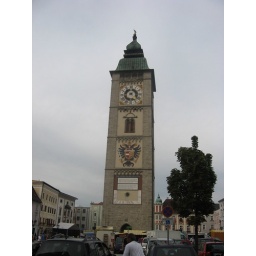
Giant clock tower in the little town of Enns where we stopped to eat on the way back from Mauthausen.